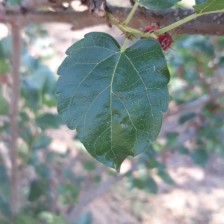
Variety: ChiangMai60